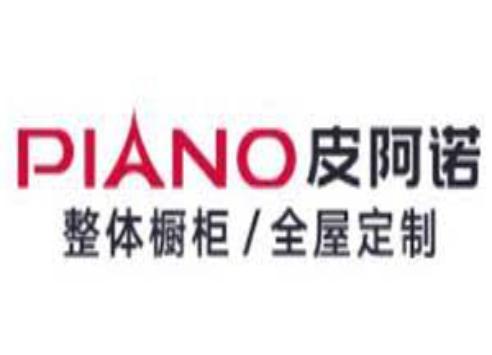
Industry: Necessities